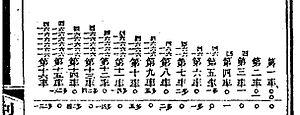
En mathématiques, les séries de Minggatu sont des développements en série de fonctions trigonométriques découverts vers 1730 par Minggatu, un mathématicien mongol au service des empereurs de la dynastie Qing. Ses résultats, parmi lesquels figure la découverte des nombres de Catalan, s'inspirent des travaux des mathématiciens européens, mais sont obtenus par des méthodes géométriques et algébriques totalement indépendantes des leurs ; ils ont été publiés dans son ouvrage majeur, le Geyuan Milu Jifa.
Minggatu, Myangat ou Mingantu, nom complet Sharaviin Myangat est un astronome, mathématicien et topographe mongol travaillant pour la cour impériale Qing. Son prénom social était Jing An.